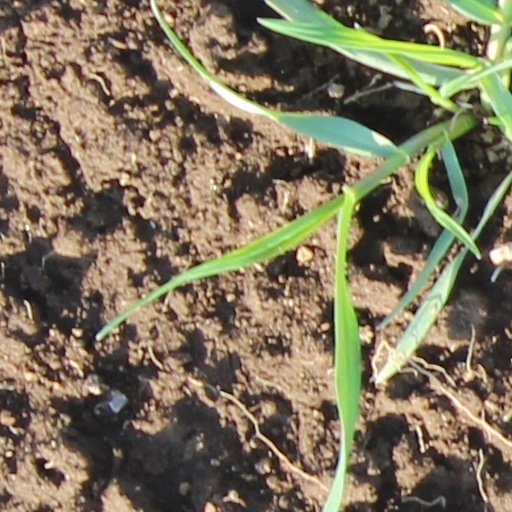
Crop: wheat